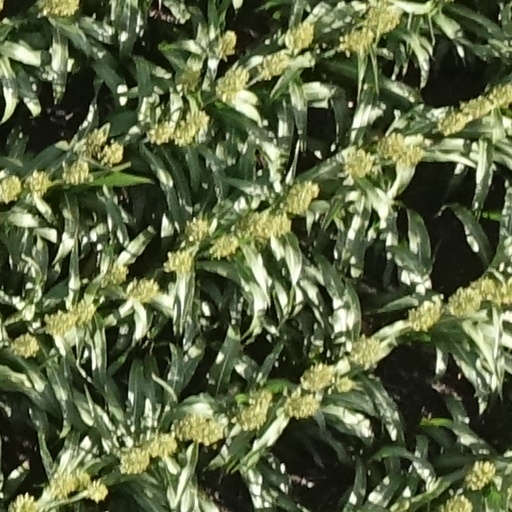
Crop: sorghum